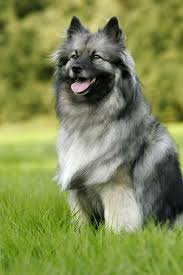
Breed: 223-n000092-keeshond